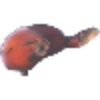
Label: Banana Red 1